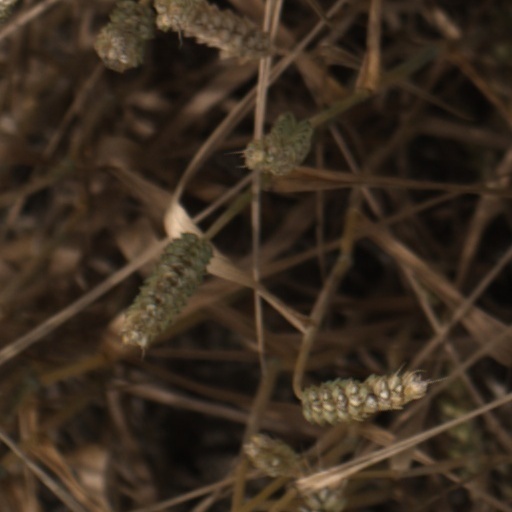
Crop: wheat